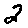
Label: 2